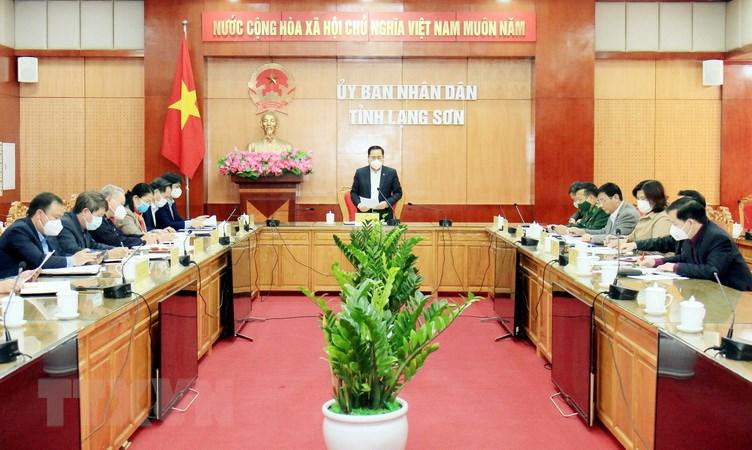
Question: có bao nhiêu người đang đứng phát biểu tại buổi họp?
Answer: có một người đàn ông đứng phát biểu tại buổi họp